William Hodges Mann

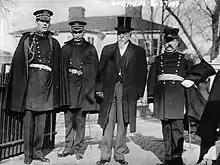
Governor Mann with his staff

Voters from Nottaway County, together with those from adjacent Lunenburg and Brunswick Counties elected Mann to represent them in the Virginia Senate in 1899, and re-elected him several times, although after the 1900 census and 1902 State Constitutional Convention redistricting, the state senatorial district (now numbered the 28th) was redrawn to include not only Nottoway and Lunenburg Counties, but Amelia, Prince Edward and Cumberland Counties instead of Brunswick County (which was put into the 25th District along with Mecklenburg County and represented by F.B. Roberts). (Mann's Senate predecessor, Robert Turnbull, was also a lawyer and was elected clerk of Brunswick County in 1901 and later to the U.S. Congress). Senator Mann became chairman of the committee to revise Virginia Laws. In 1906 he introduced legislation to construct 450 high schools in Virginia, the most progressive educational funding to that date. Mann also favored Prohibition, but only at the state level; the "Mann Law" he authored closed about 800 saloons in counties lacking police protection.